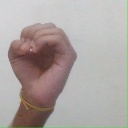
अक्षर: ऊ